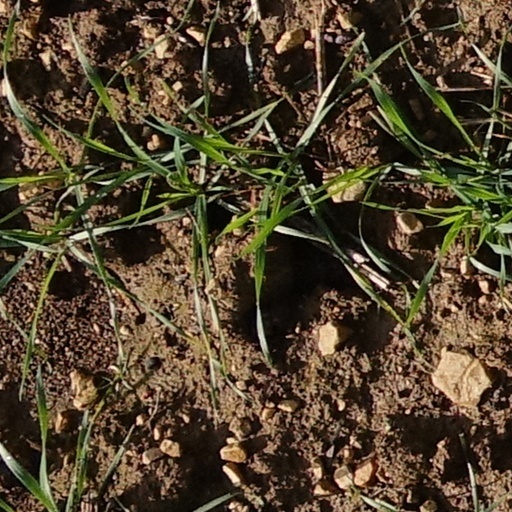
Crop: wheat